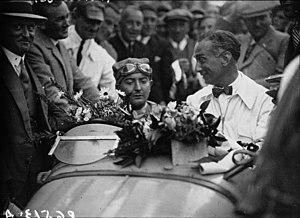
La Baule-Escoublac est une commune de l'Ouest de la France, dans le département de la Loire-Atlantique, en région Pays de la Loire. Située sur le littoral atlantique, elle fait partie de la Côte d'Amour, entre Le Pouliguen et Pornichet.
William Grover-Williams, né le 16 janvier 1903 à Montrouge et mort en mars 1945 à Sachsenhausen, était un pilote de course automobile et, pendant la Seconde Guerre mondiale, un agent secret français du Special Operations Executive.